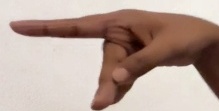
ASL sign: P